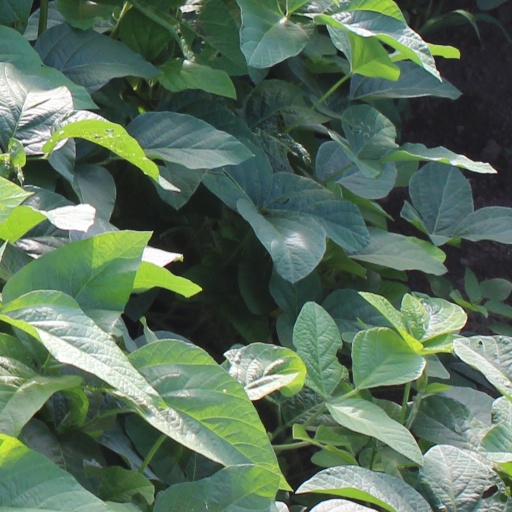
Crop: soybean